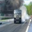
Label: truck